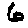
Label: 6